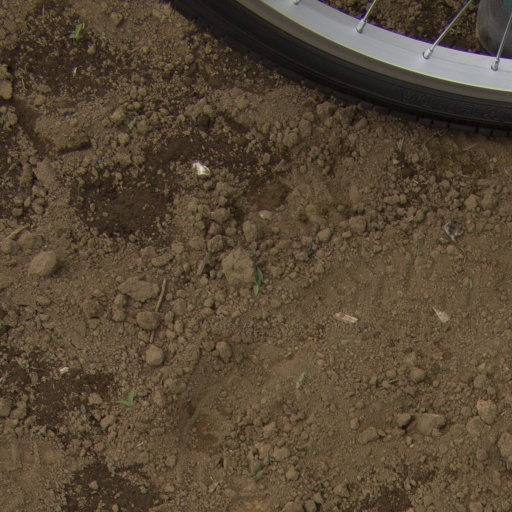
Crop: Jerusalem artichoke